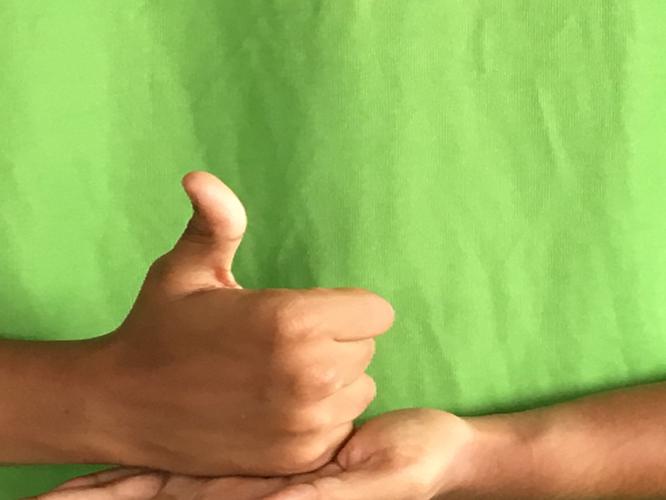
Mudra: Shivalinga
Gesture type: double_hand